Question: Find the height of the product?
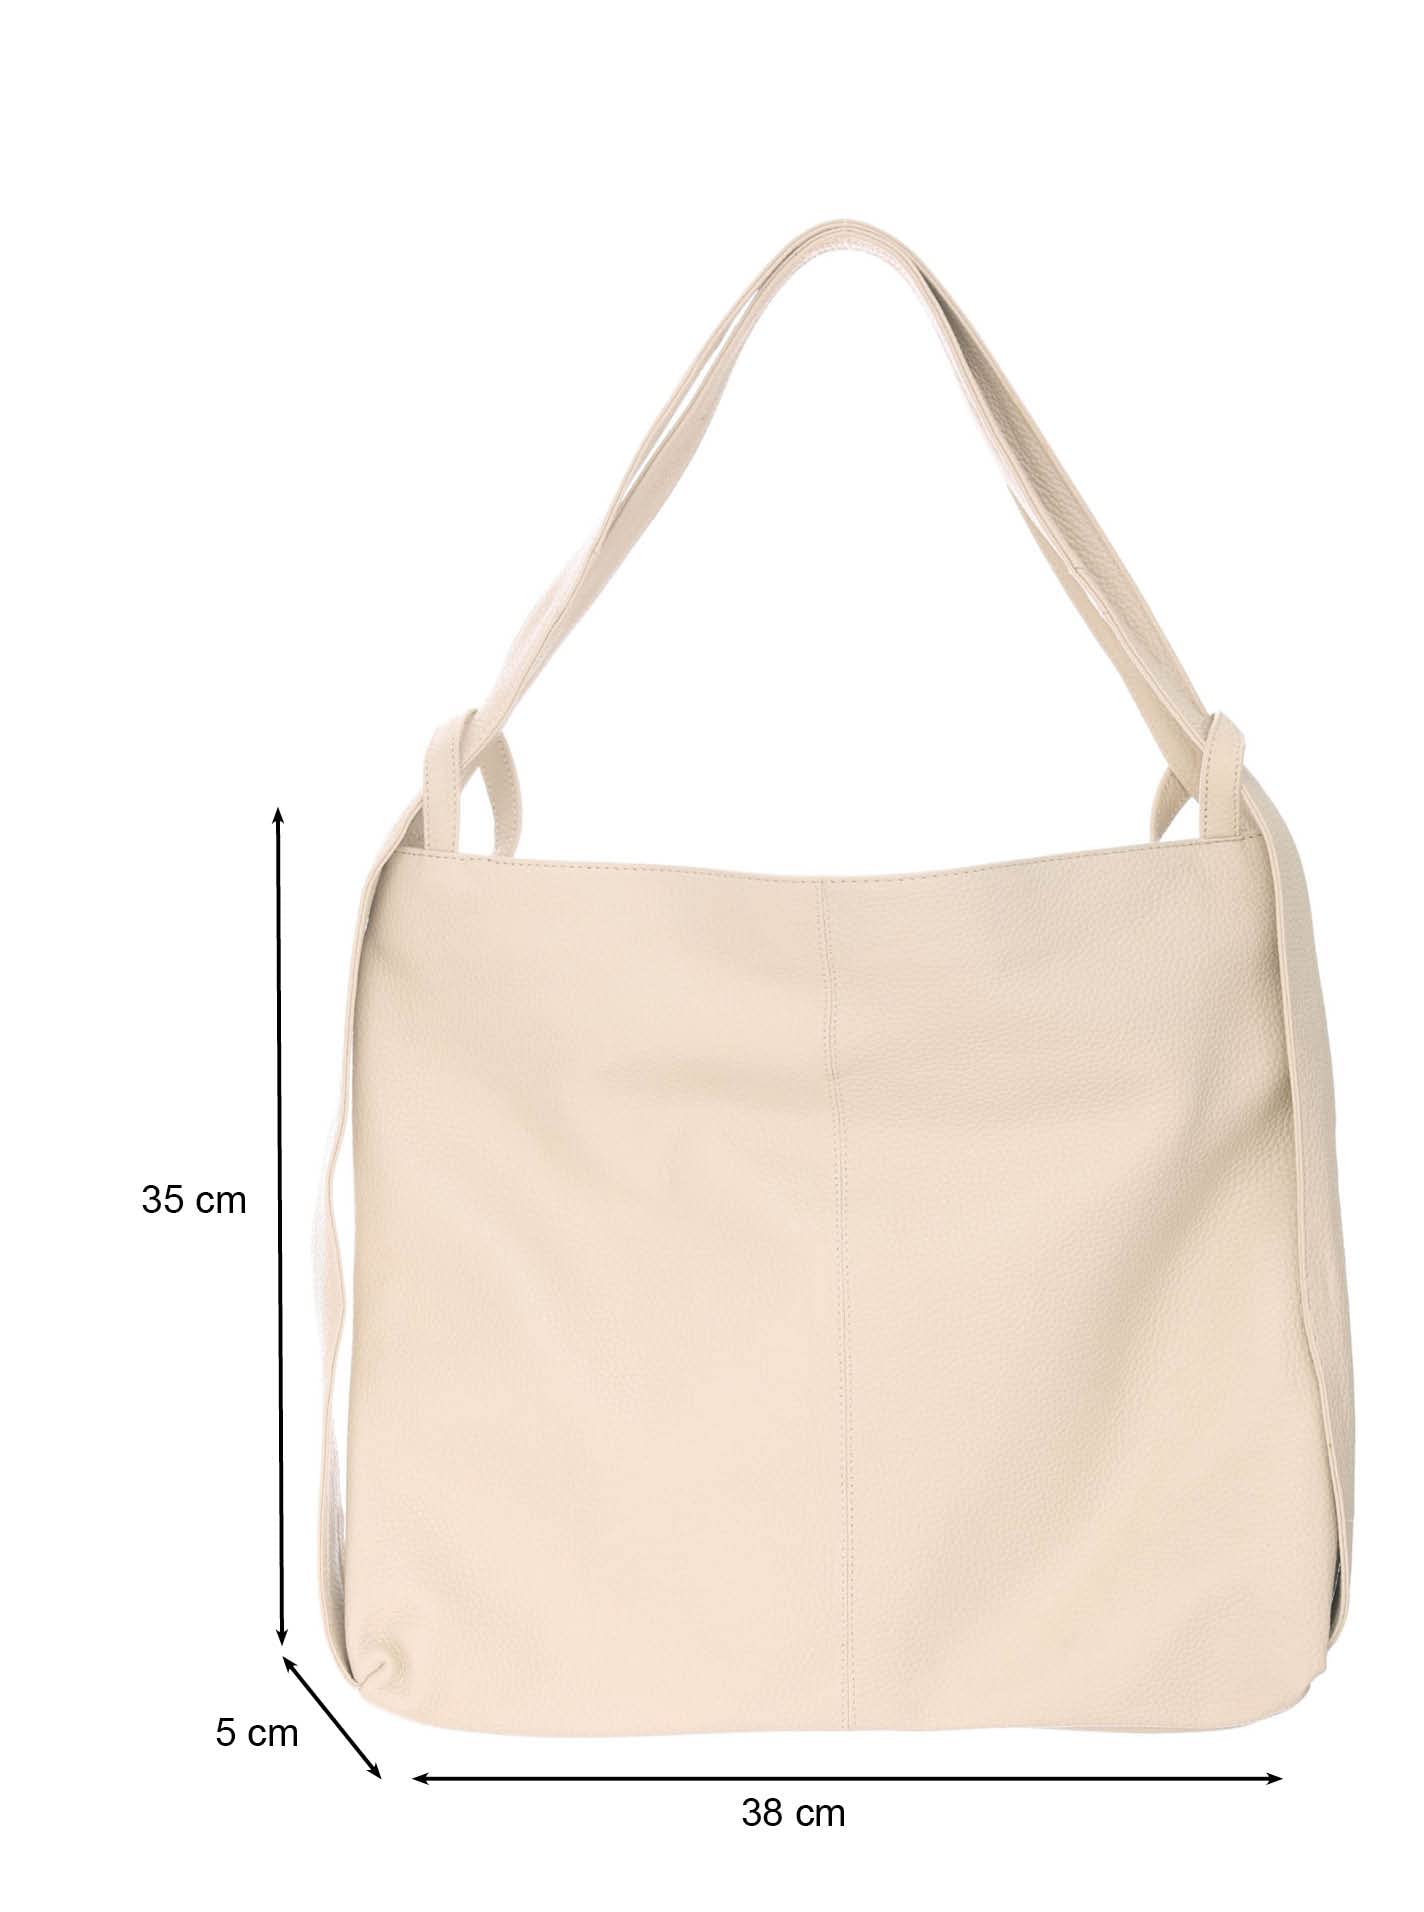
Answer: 35.0 centimetre